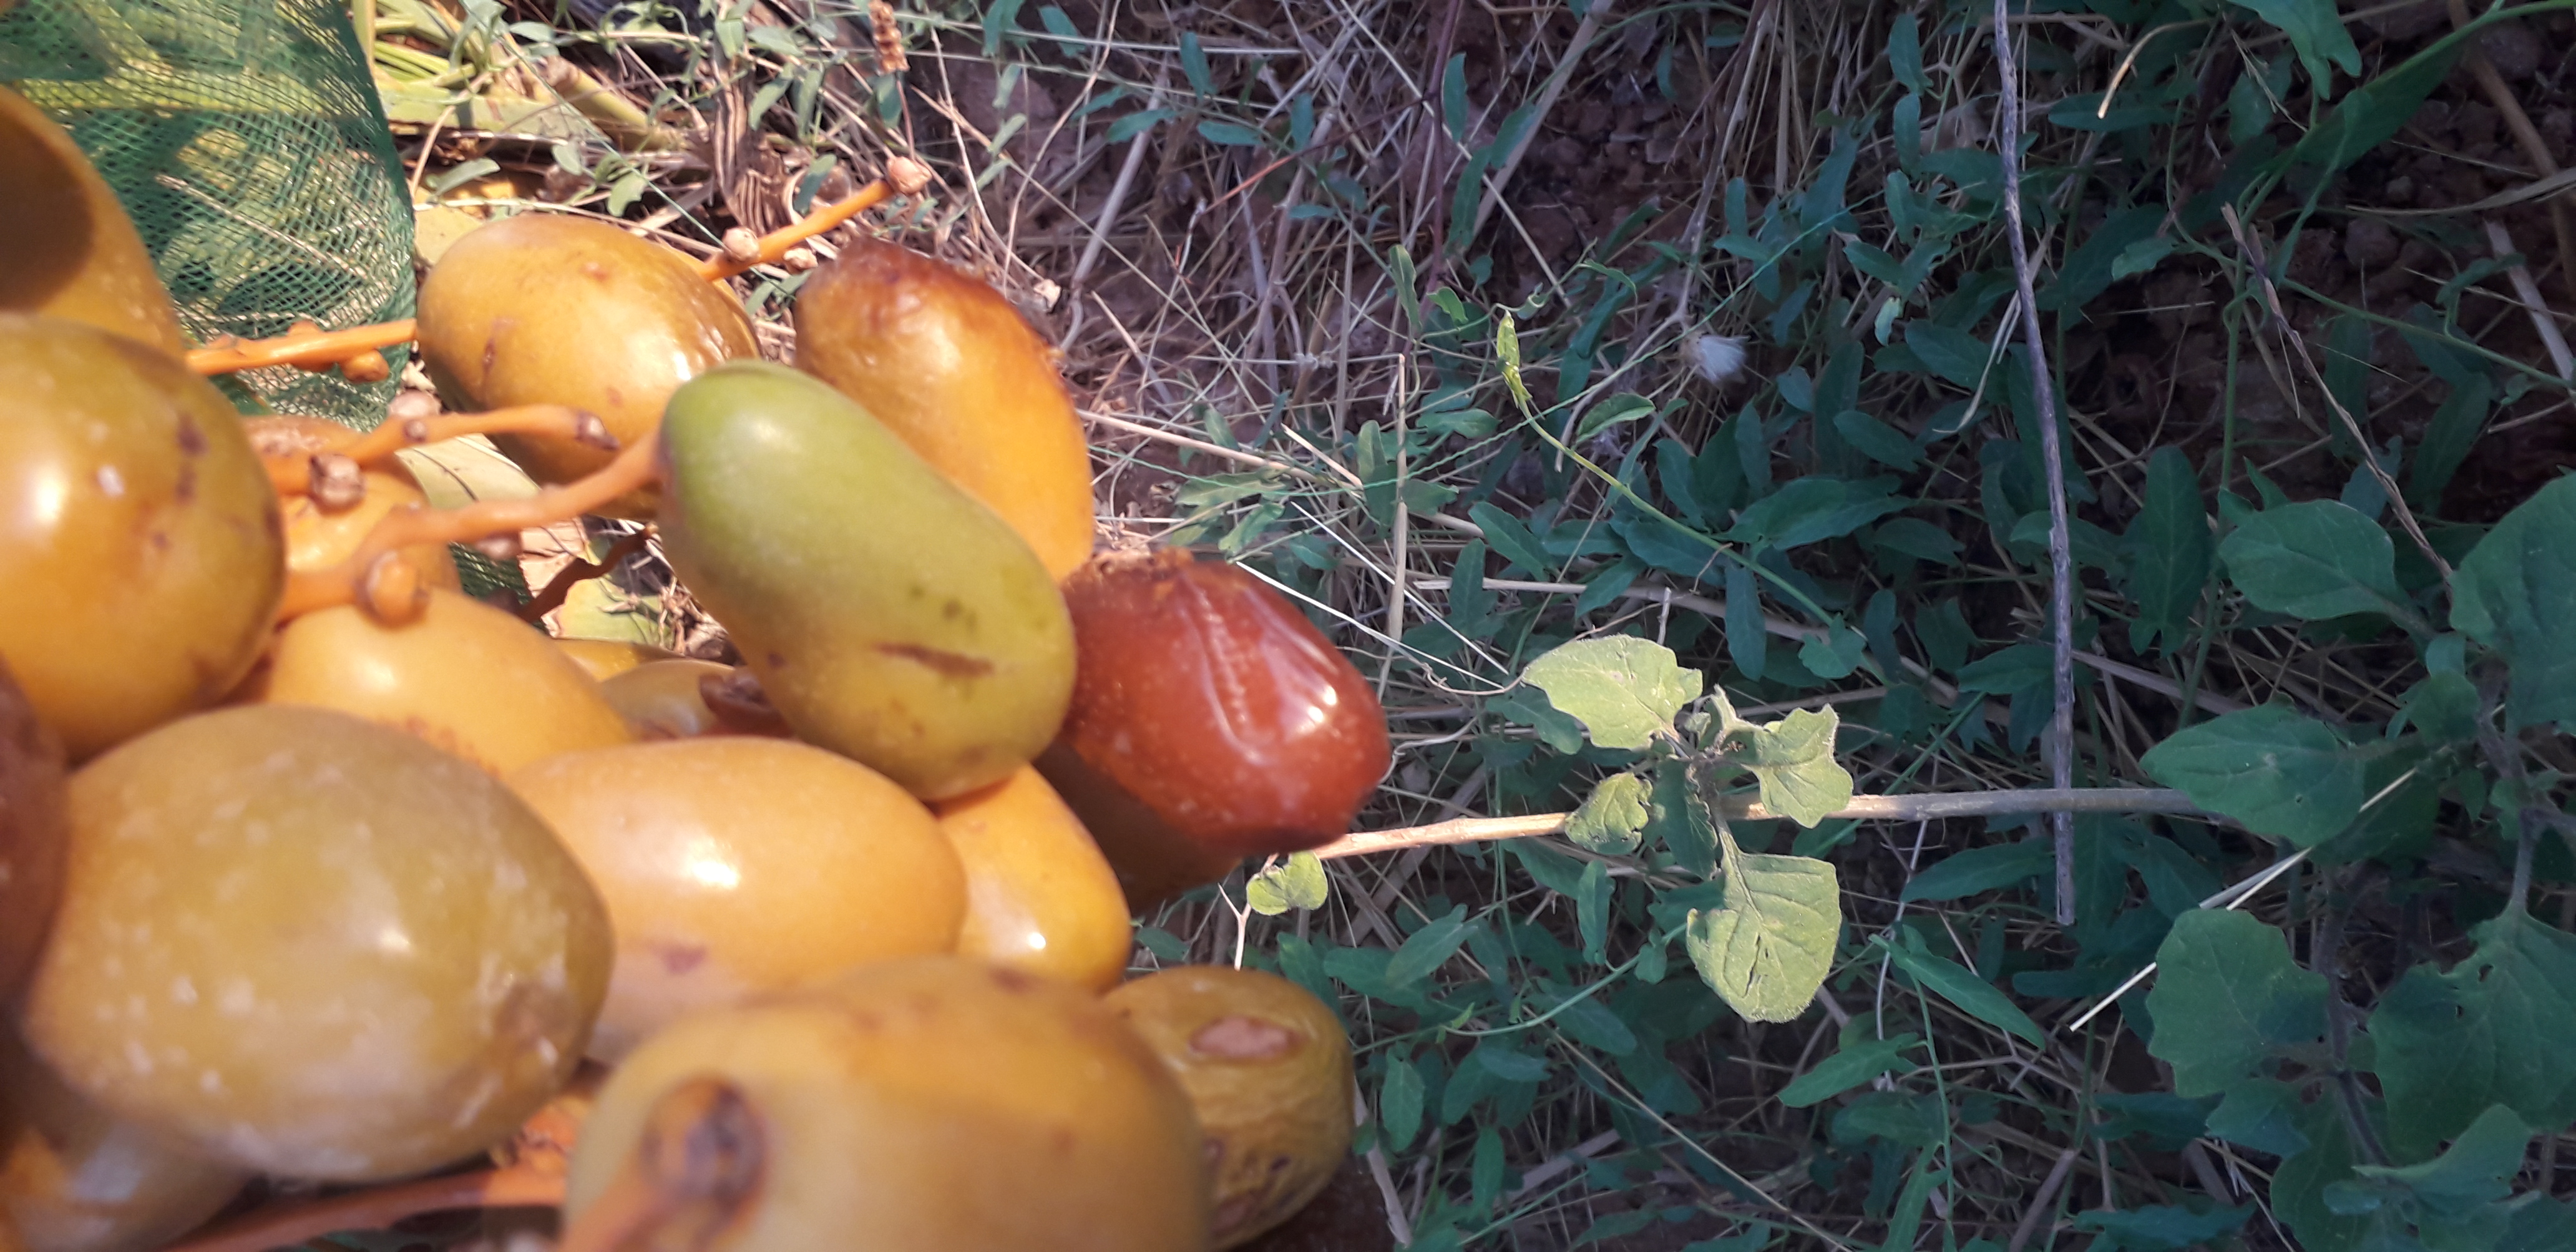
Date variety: Boufagous